Lady Mary Lovelace

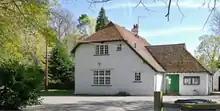
Ockham Parish Rooms designed by Lady Mary Lovelace, demolished in 2022. Photo by Garry Walton.

After marrying, she continued painting, exhibiting at the Grosvenor Gallery, as well as training with a firm of architects in 1893 that included C.F.A. Voysey, an architect and furniture and textile designer who worked in the Arts and Crafts style, a movement that influenced her considerably. This training gave her the ability to design and improve cottages on her husband’s properties at Ockham Park, Surrey, and Ashley Combe, Somerset. According to the “Historic Ockham” Facebook group, she designed the Parish Rooms and the Lovelace Cottages which were gifted to the villagers of Ockham. During the First World War, she organized the reconstruction of a small harbour at Porlock Weir which, upon completion, was able to supply timber for the building of trenches. Additionally, she was a member of the Chelsea Society, a charitable society concerned with architecture, land use, and infrastructural planning within the Chelsea area of London, as well as a committee member of the Home Arts and Industries Association (HAIA), an arts education society based in London, and the Kyrle Society, who campaigned for ‘open spaces” as well as the Recreational Evening Class Movement.